List of American Wrestling Association attendance records

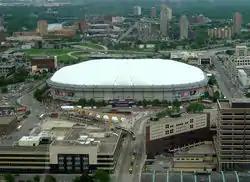
WrestleRock '86, held at the Hubert H. Humphrey Metrodome on April 20, 1986, was attended by 23,000 fans. It is the AWA's top gate attendance and among the biggest shows of the 1980s wrestling boom.

This is a list of American Wrestling Association attendance records. Established as the Minneapolis Boxing & Wrestling Club by Tony Stecher in 1933, it was among the first professional wrestling promotions in the United States. A founding member of the National Wrestling Alliance in 1948, Stecher controlled the NWA's "Minneapolis wrestling territory" which included much of the Great Lakes and Upper Midwestern United States. In 1959, Verne Gagne and Wally Karbo took control of the company and left the NWA the following year. The company was subsequently renamed the American Wrestling Association. With Gagne promoted as a legitimate rival to the NWA World Heavyweight Champion, the AWA closely matched the NWA in terms of attendances. In its heyday, the AWA was able to hold "stadium show" supercards at Comiskey Park, the International Amphitheater, Rosemont Horizon, Soldier Field and other major venues.